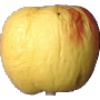
Label: Apple Red Yellow 1